Pepin Garcia

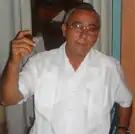
Photo courtesy <a href="http%3A//www.elreydeloshabanos.com/">Don Pepín Cigars

Don José "Pepin" Garcia is the CEO of El Rey de los Habanos, Inc, a cigar company in Miami, also known as My Father Cigars. He is a noted cigar maker living in Miami, Florida. Born in Cuba, he is a master cigar roller and blender, and the creator and maker of numerous popular cigar brands.